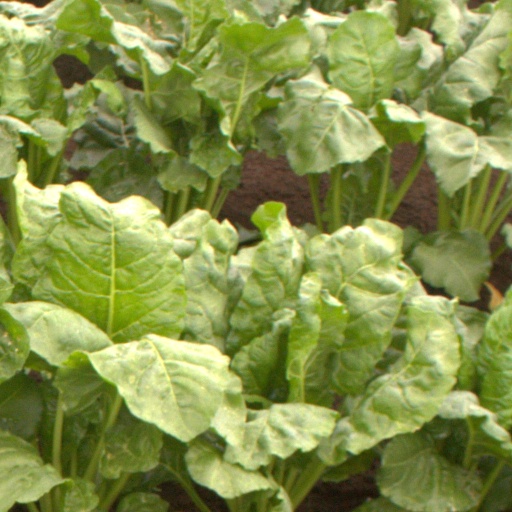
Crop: sugar beet